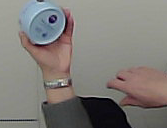
Product: nivea_baby